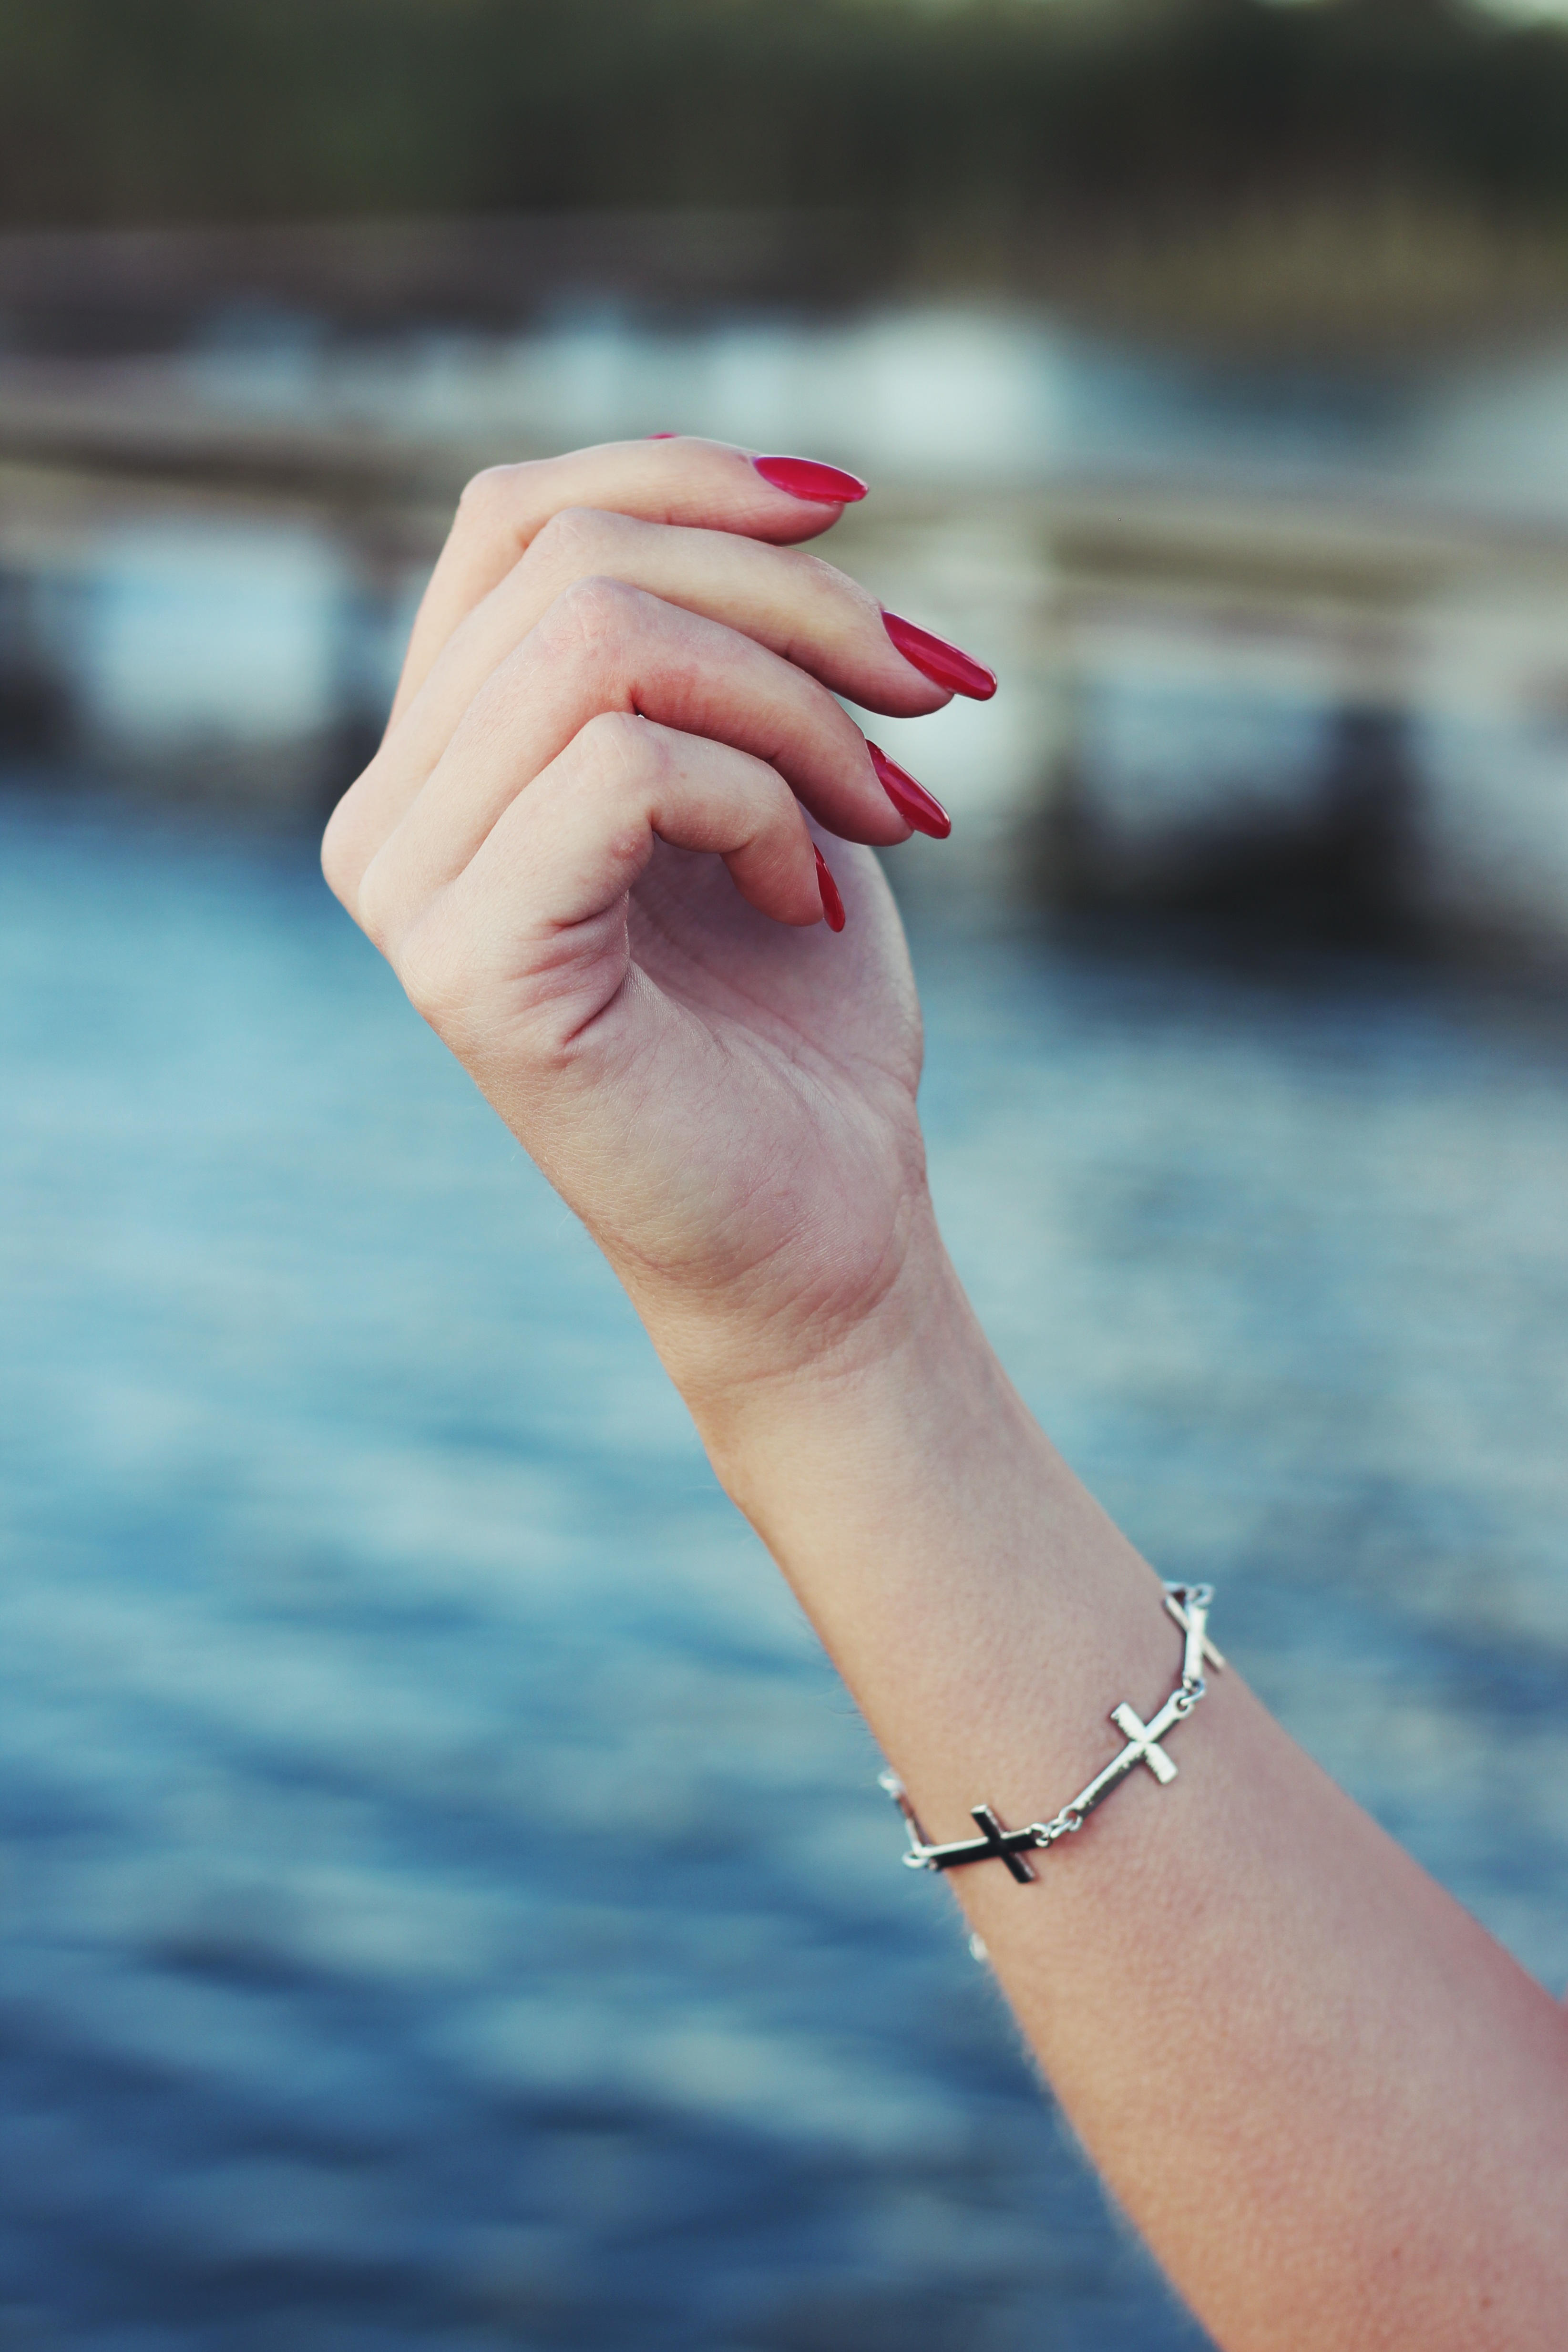
hand, water, girl, woman, photography, leg, finger, red, blue, cross, arm, bracelet, close up, jewellery, skin, beauty, nails, emotion